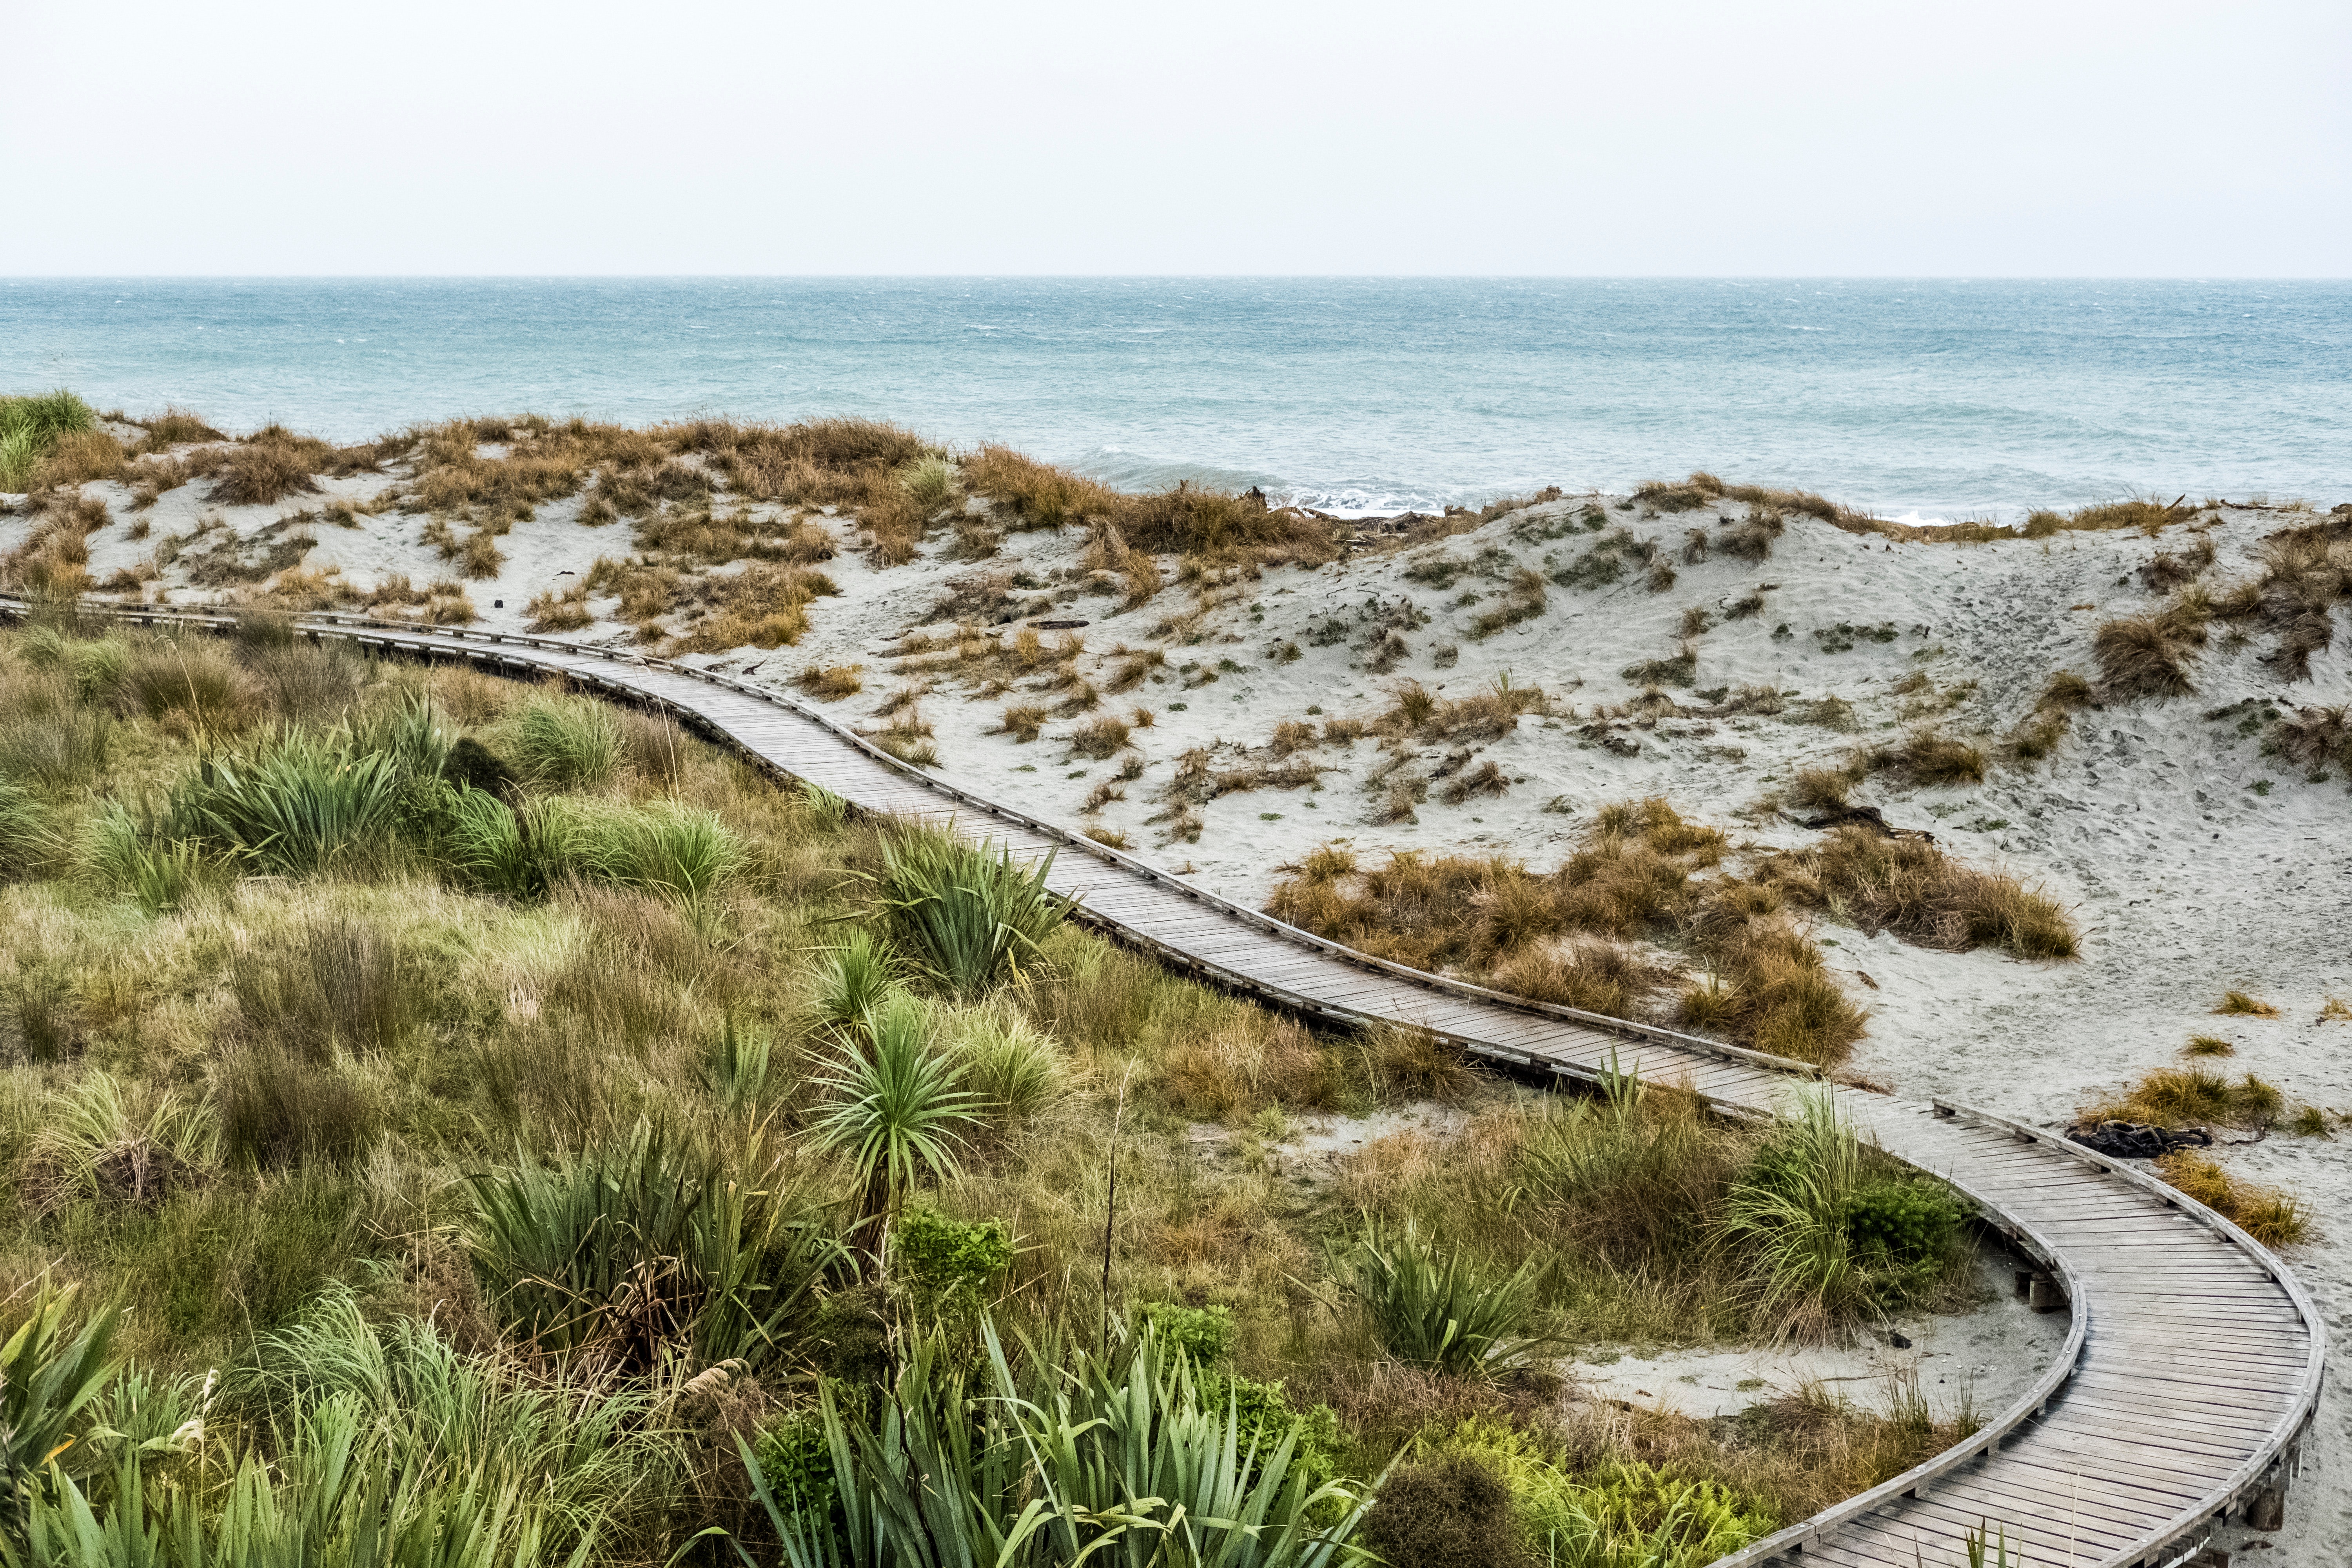
vegetation, coast, shore, sea, Raised beach, grass, beach, sand, coastal and oceanic landforms, headland, landscape, bay, plant, road, ocean, rock, walkway